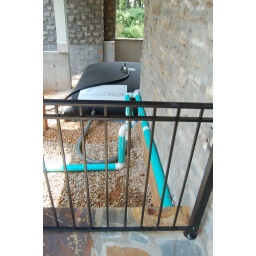
Rainwater Pillow water catchment system under the deck at the Greenhaven 2009 show home